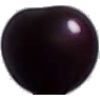
Label: Cherry Wax Black 1